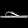
Label: Sandal